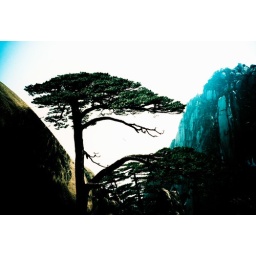
Lomo LC-A | Kodak EBX 100 | xpro |This is probably the most famous pine tree in China.